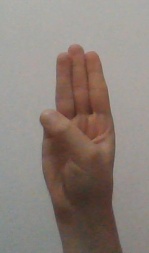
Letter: thaa